Agriculture in Iran

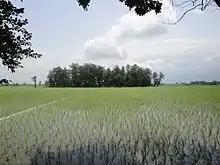
Rice paddy field in Amol

The wide range of temperature fluctuation in different parts of the country and the multiplicity of climatic zones make it possible to cultivate a diverse variety of crops, including cereals (wheat, barley, rice, and maize (corn)), fruits (dates, figs, pomegranates, melons, and grapes), vegetables, cotton, sugar beets, sugarcane and pistachios (World's largest producer with 40% of the world's output in 2005), nuts, olives, spices e.g. saffron (world's largest producer with 81% of the world's total output), raisin (world's third largest producer & second largest exporter), tea, tobacco, berberis (world's largest producer) and medicinal herbs. More than 2,000 plant species are grown in Iran; only 100 of which are being used in pharmaceutical industries. The land covered by Iran's natural flora is four times that of Europe.